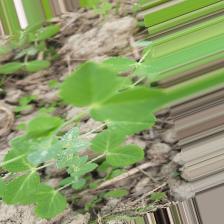
Label: Powdery Mildew